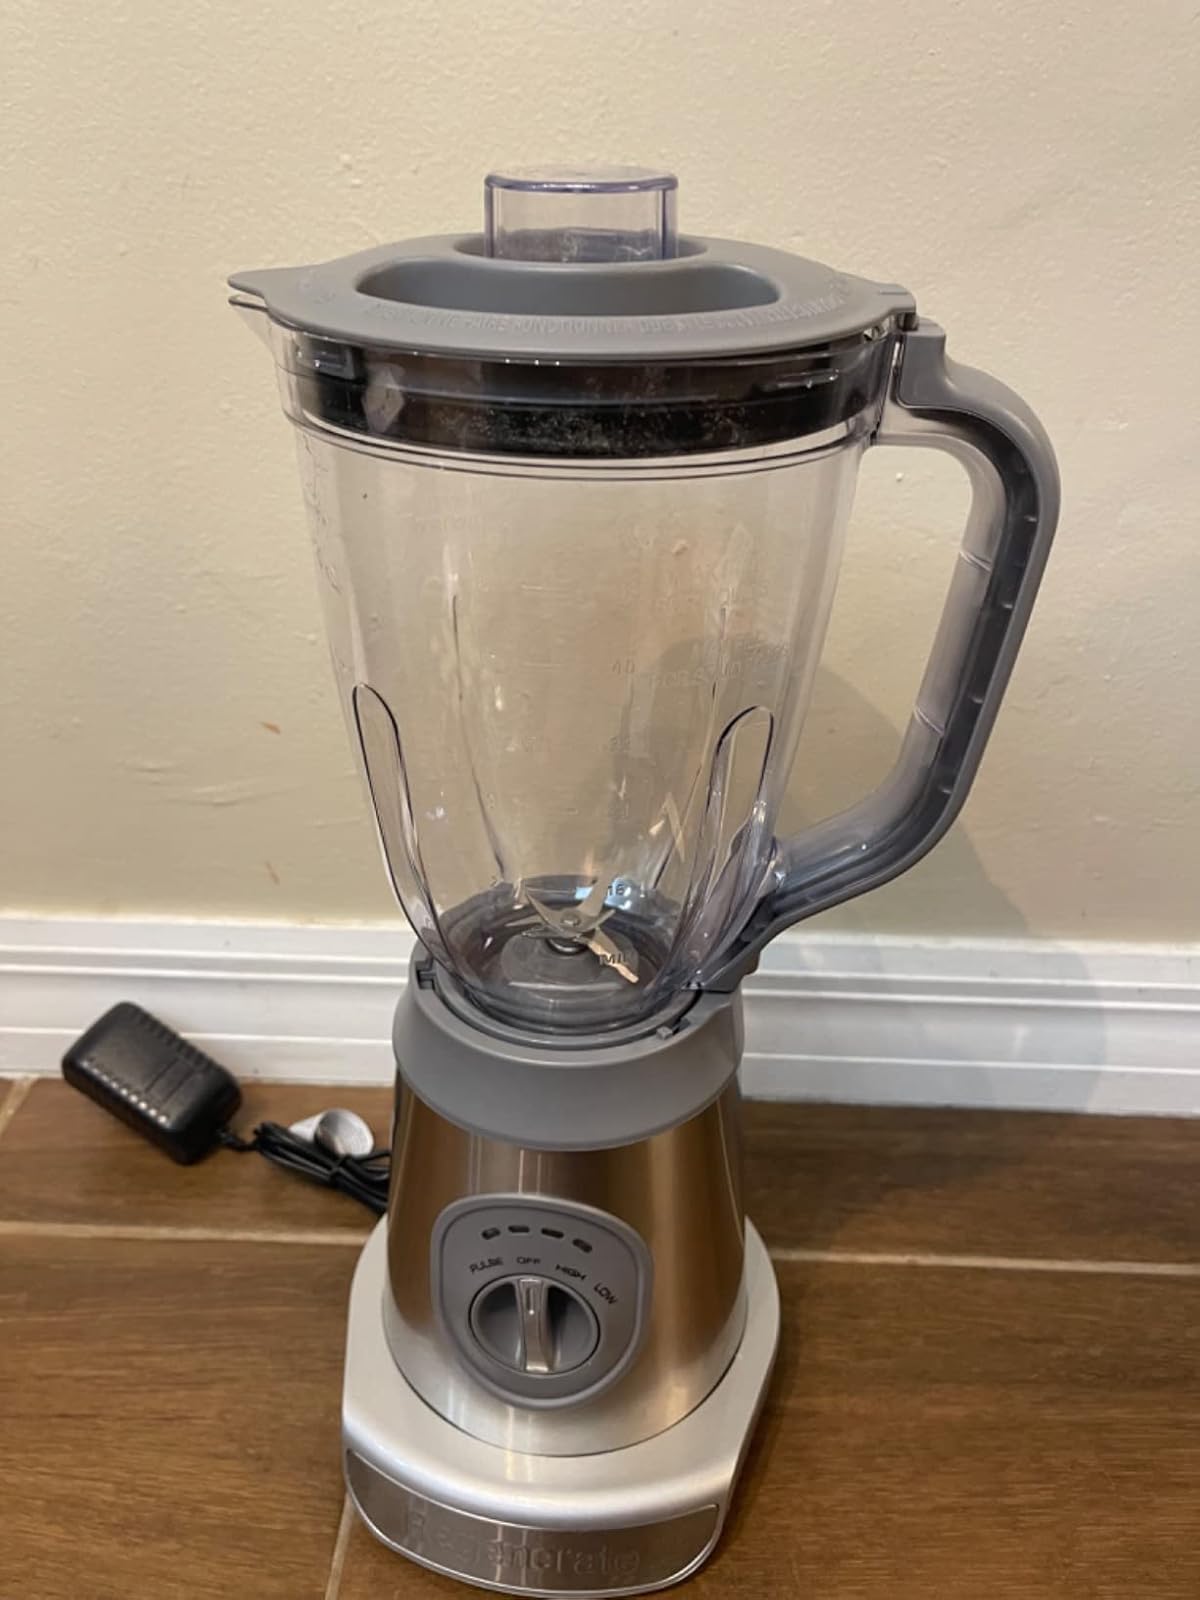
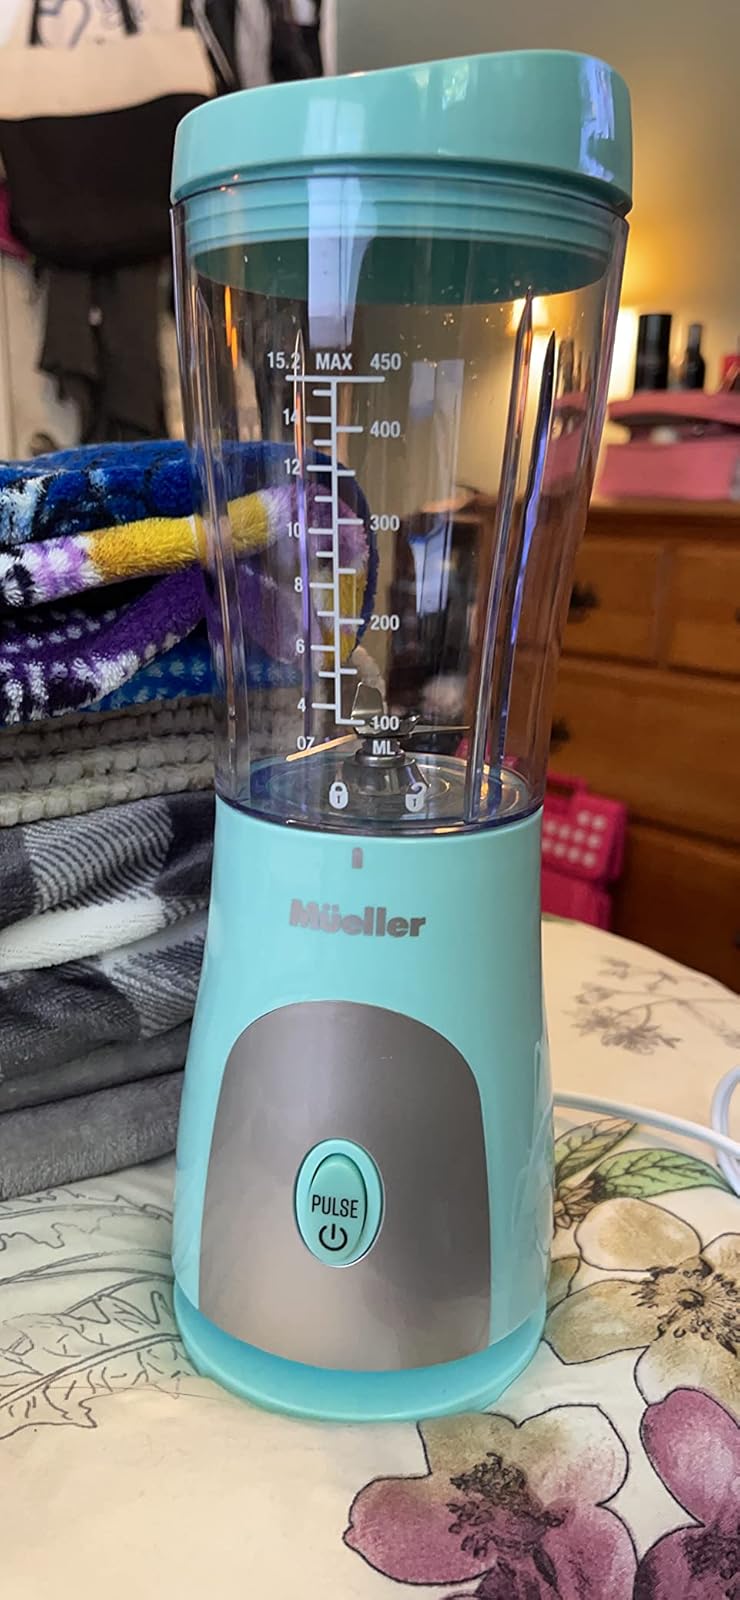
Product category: items_blender
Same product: no